Olga Craen

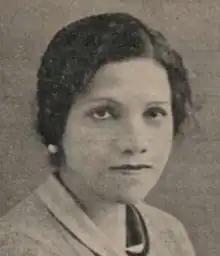
Craen, from a 1936 issue of "The Indian Listener"

Olga Athaide Craen LRAM (née Athaide; 1913 – 1986) was an Indian pianist and piano educator. She began her career in 1936 while a student at the Royal Academy of Music (RAM) in London. A finalist in the 1946 Marguerite Long-Jacques Thibaud International Music Competition held in Paris, she later taught piano in Bombay, India.